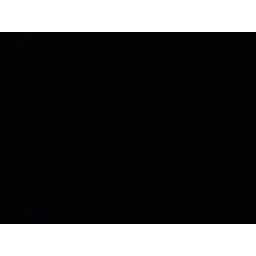
err..uhh..black cat in a coal mine at midnight eating licorice....